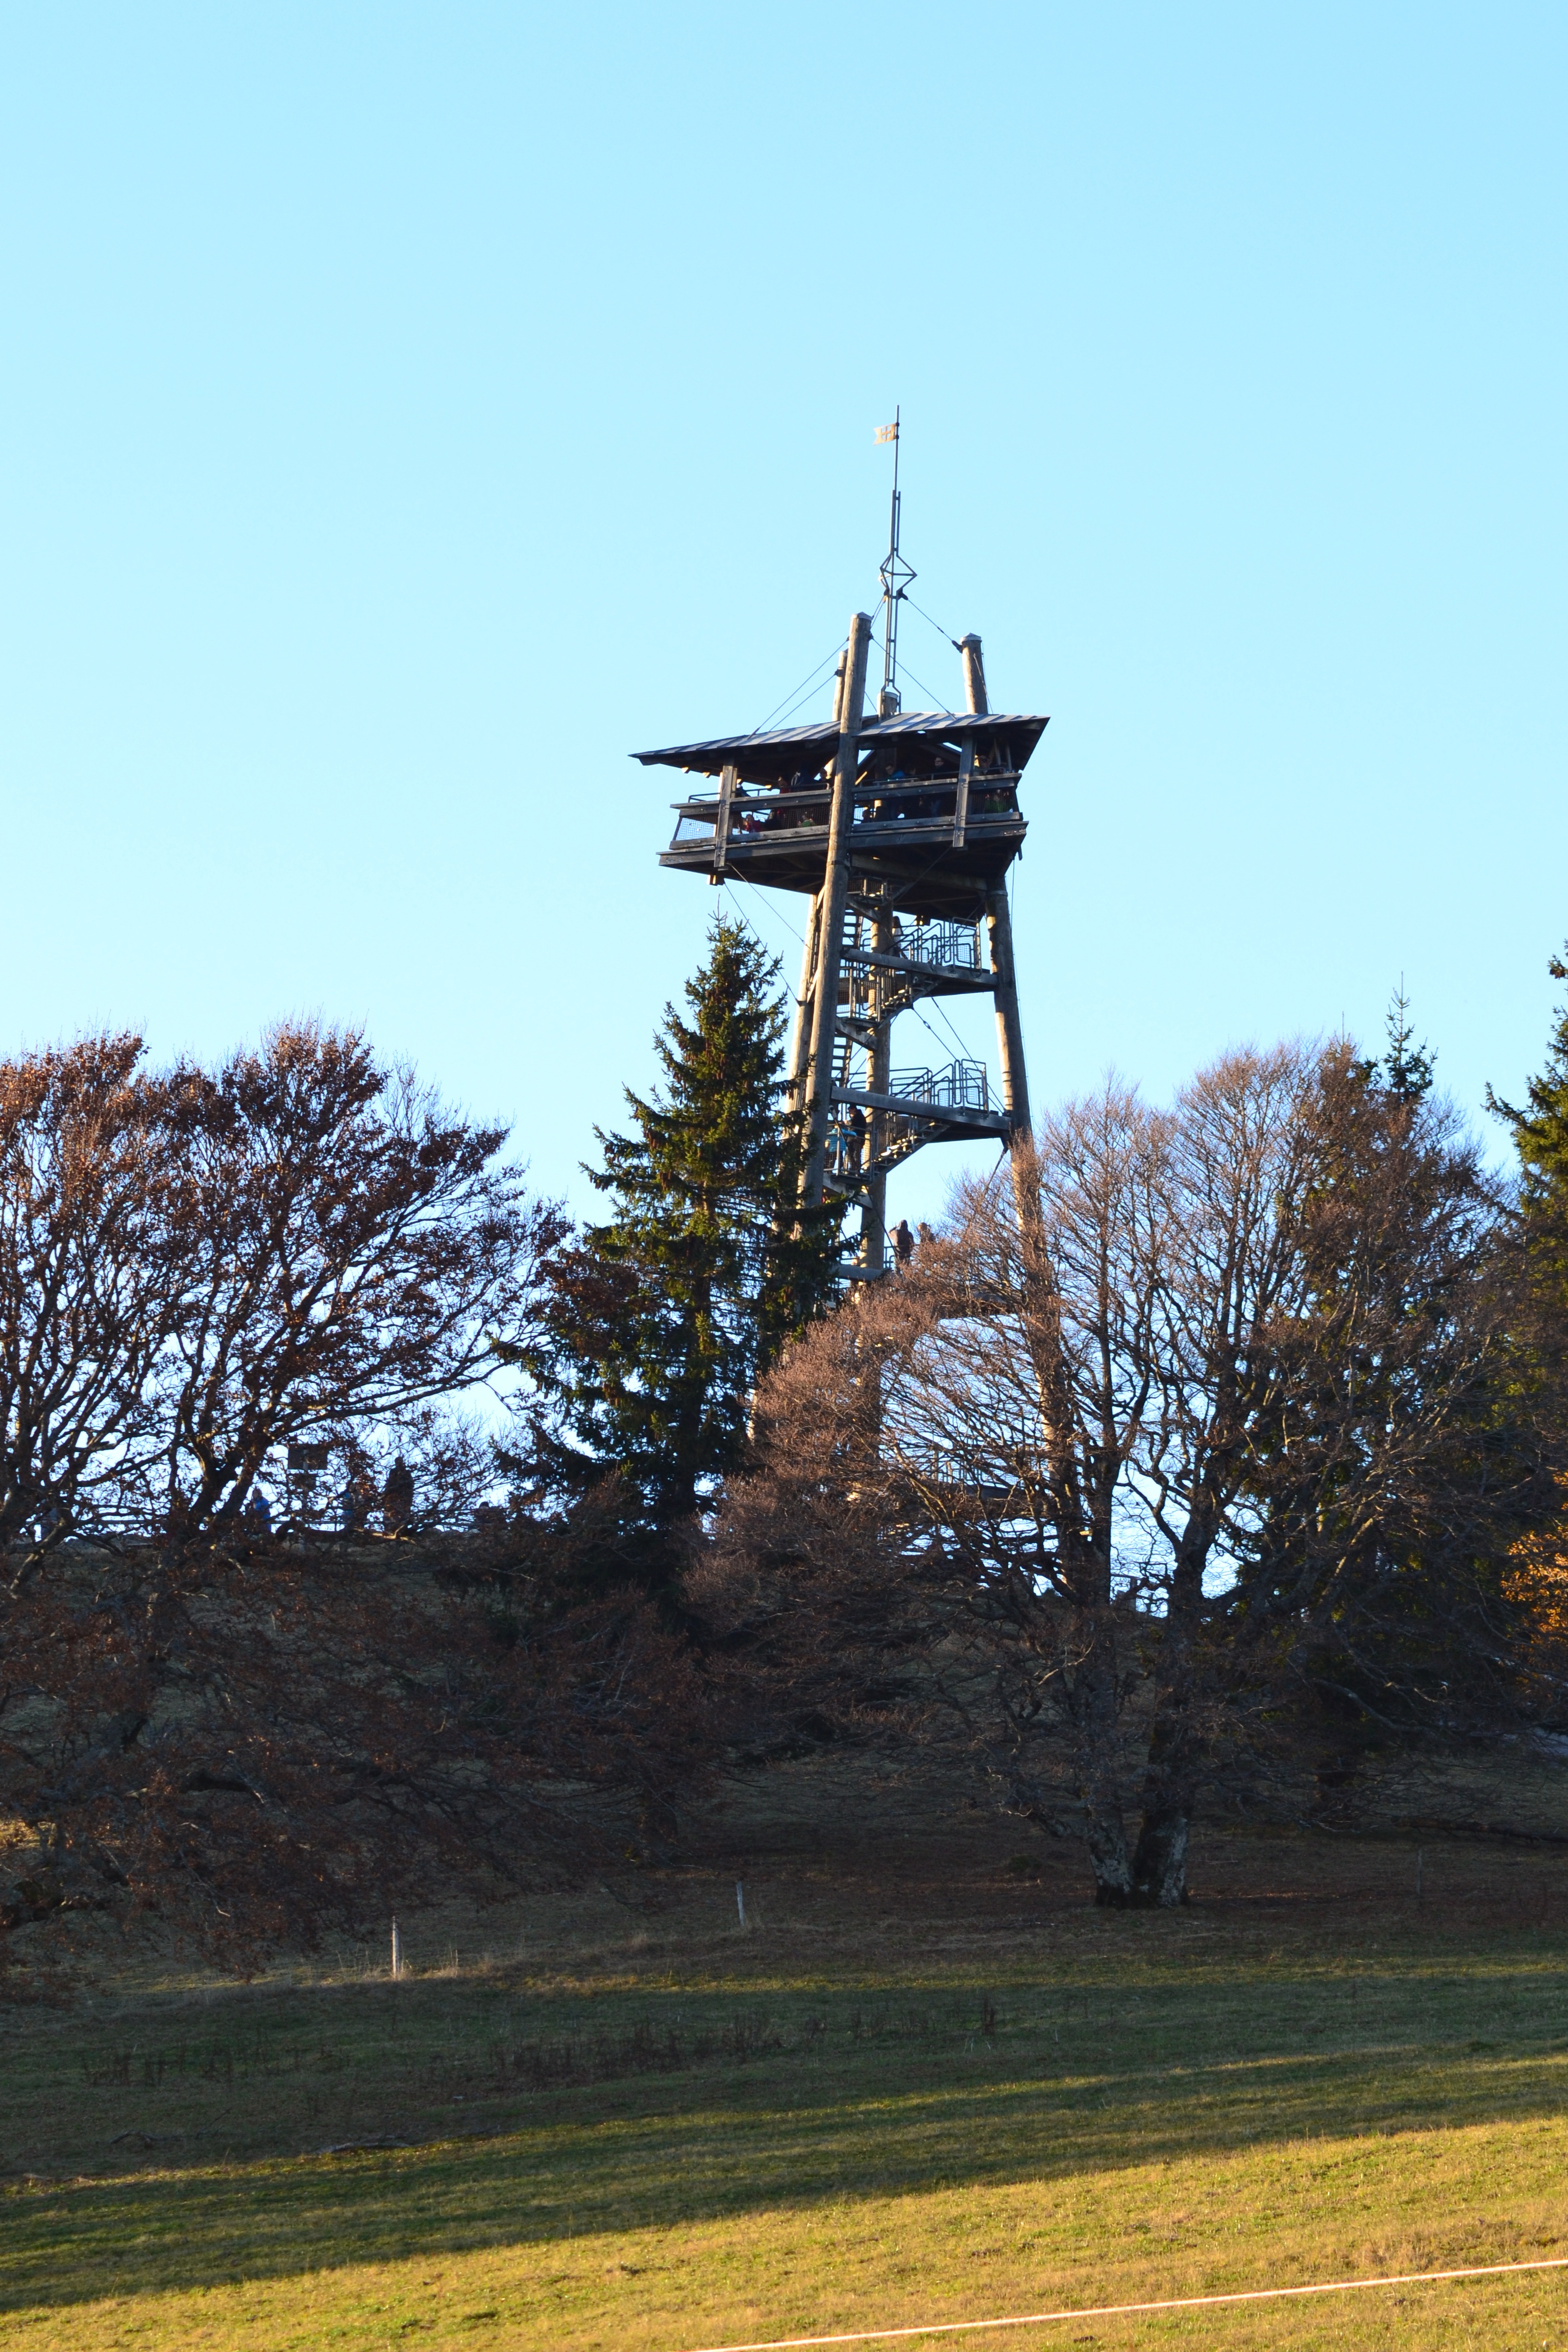
tree, mountain, windmill, wind, tower, hike, autumn, mill, freiburg, black forest, rural area, observation tower, atmosphere of earth, woody plant, schauinsland tower, schuinsland